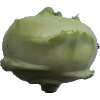
Label: kohlrabi